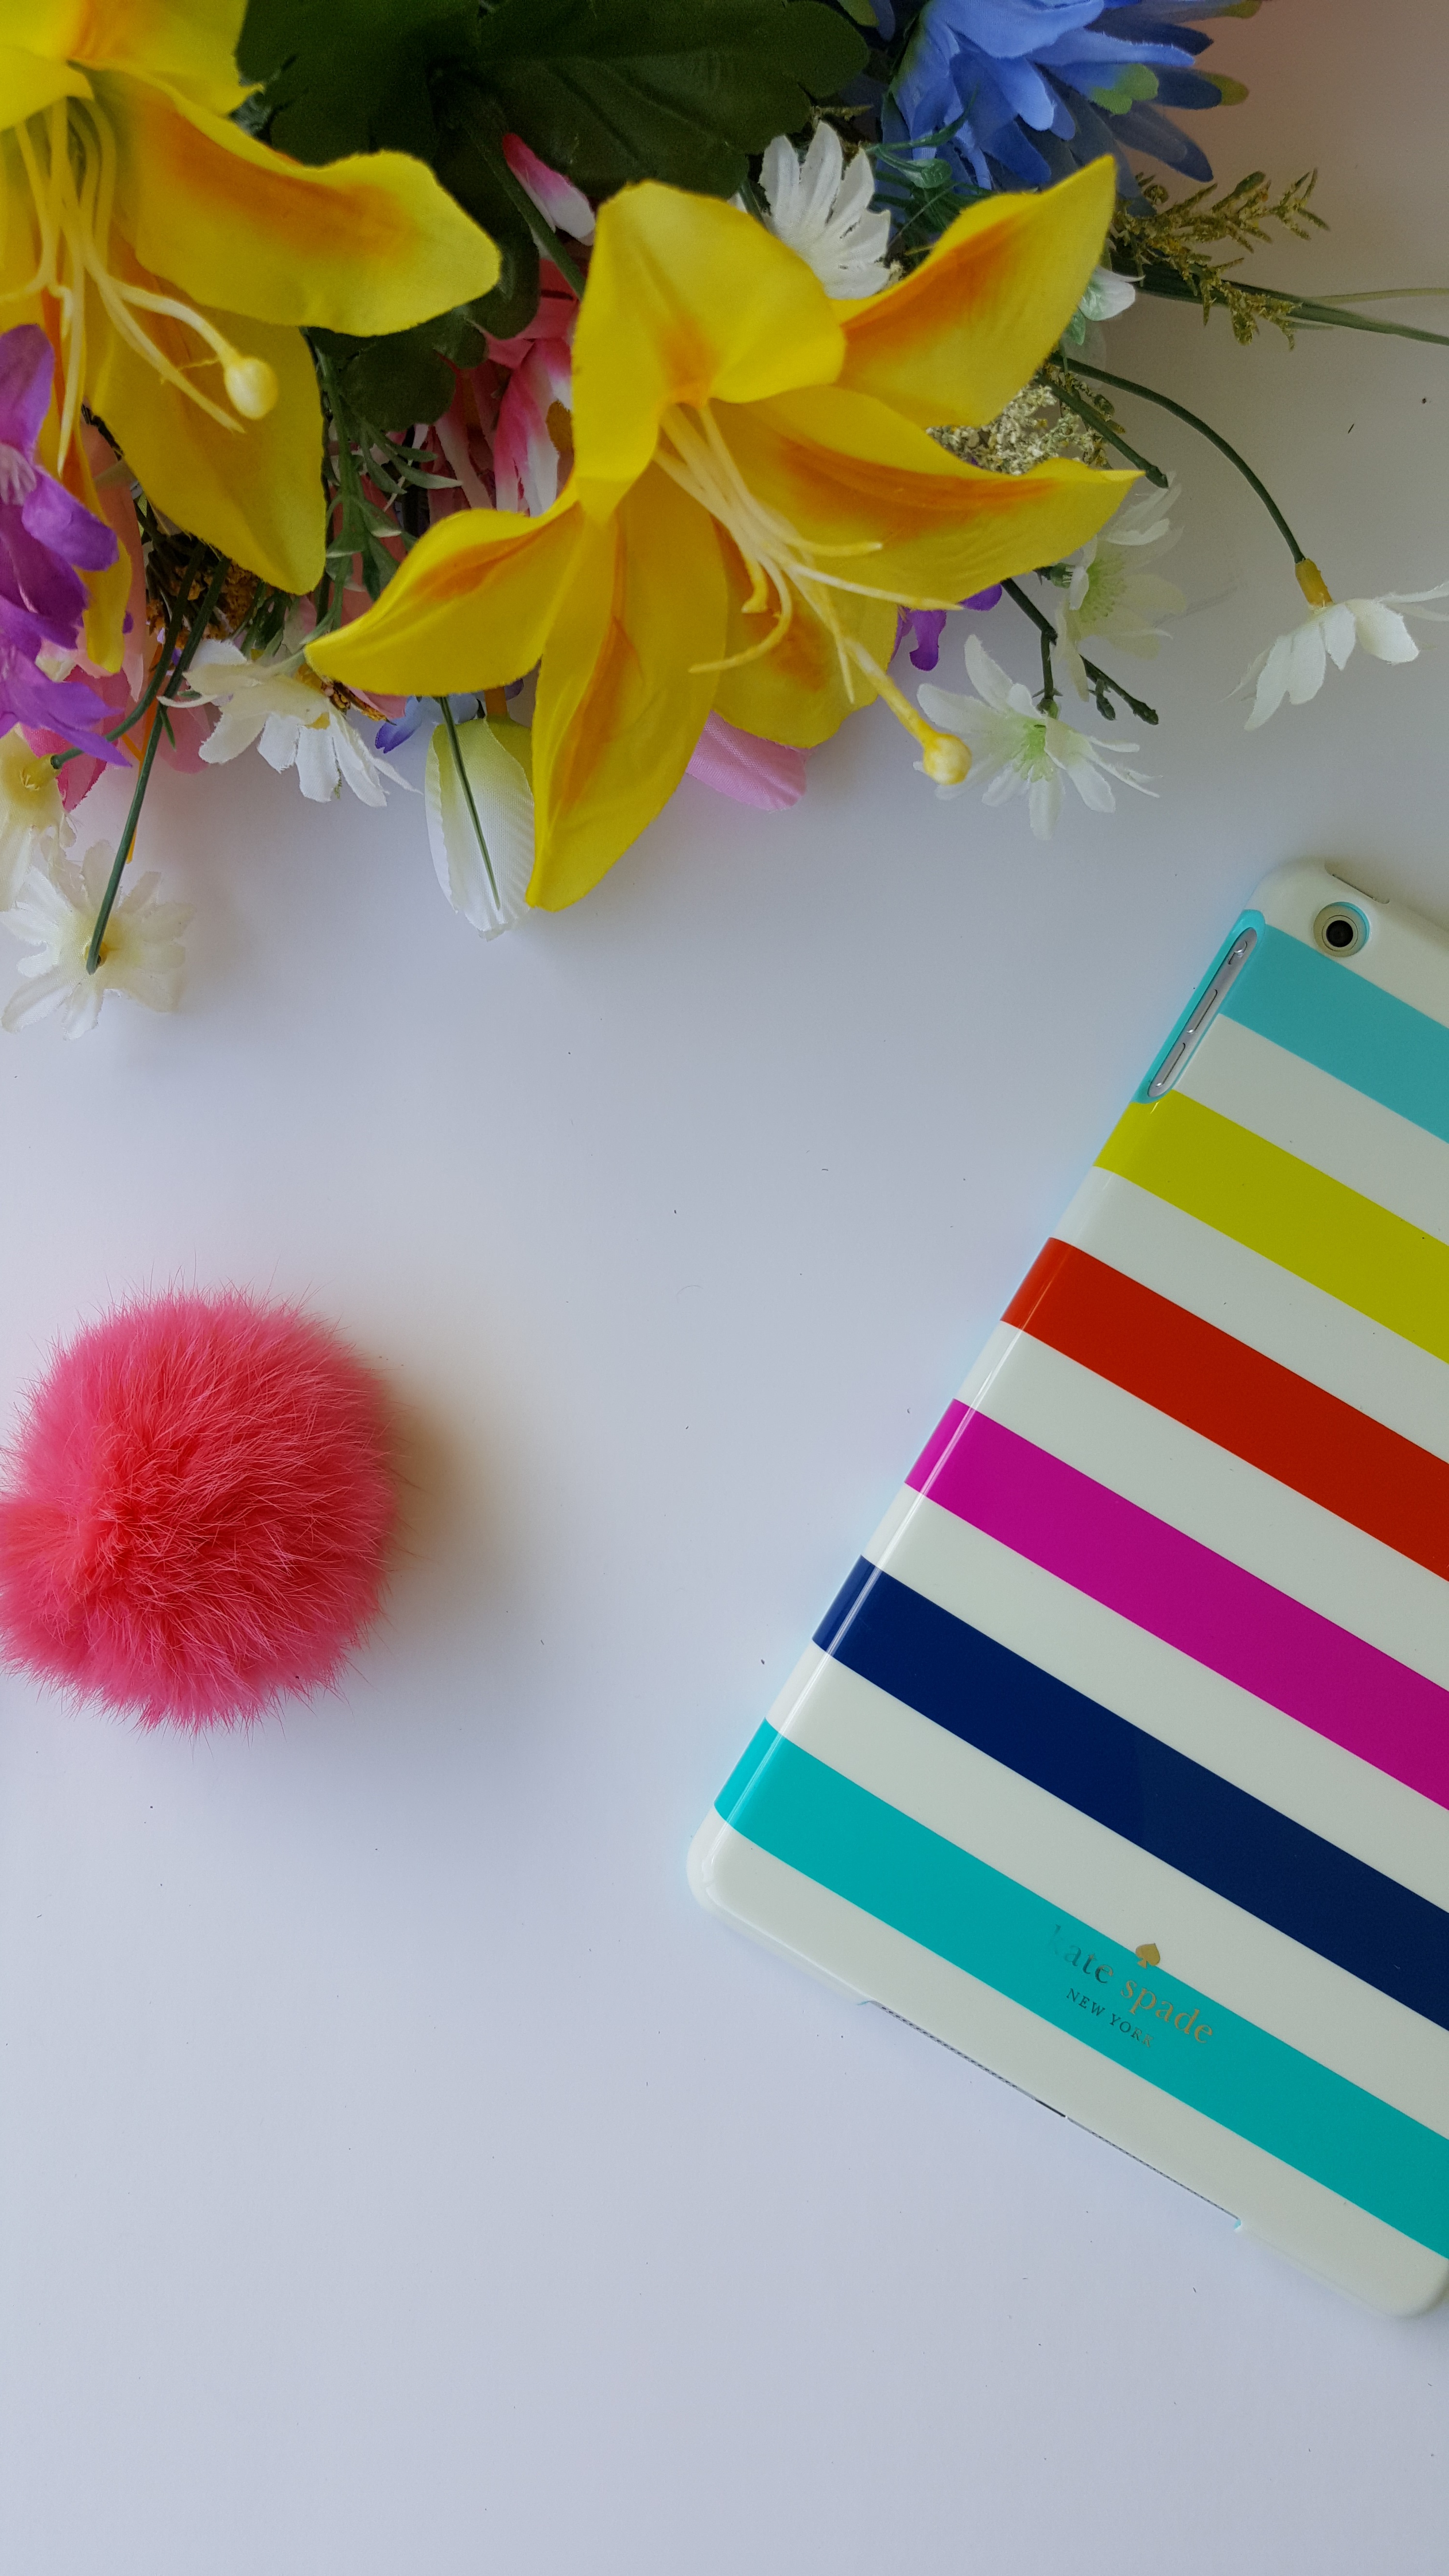
ipad, white, flower, petal, color, colorful, pink, flora, flowers, art, stripes